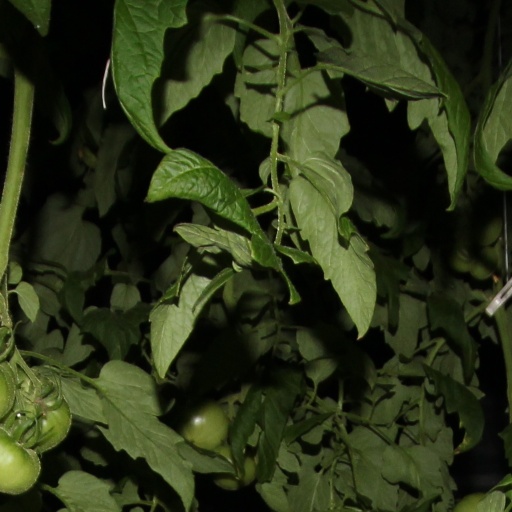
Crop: tomato